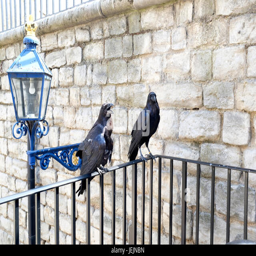
american football team on the railing